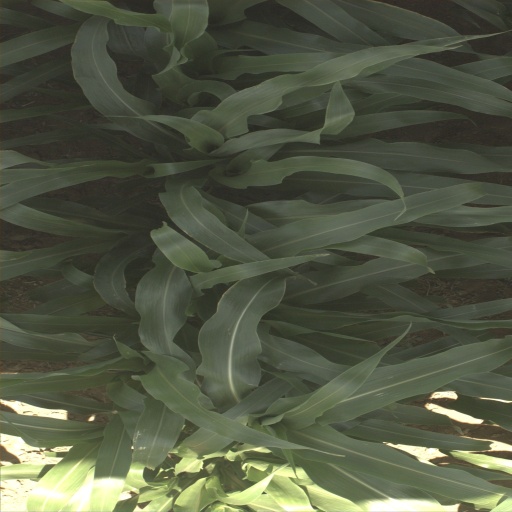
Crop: sorghum